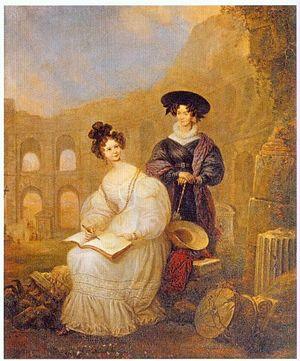
Les salons littéraires sont une forme spécifiquement française de société qui réunit mondains et amateurs de beaux-arts et de bel esprit pour le plaisir de la conversation, des lectures publiques, des concerts et de la bonne chère. Si l’historiographie française a retenu les salons tenus par les grandes dames de la capitale appelées salonnières qui ont su asseoir leur réputation dans le monde, les chroniques du temps montrent que ces espaces de rencontre et de divertissement sont également tenus par des hommes ou par des couples auprès de qui les auteurs trouvent une place de choix. Les dames des Roches tiennent salon à Poitiers dès le XVIᵉ siècle, mais l’on tient aussi cercle à la cour de Catherine de Médicis ou chez les derniers Valois. Au XVIIIᵉ siècle, la protection et le soutien des grands contribuent au financement des divertissements et à l’échange des idées du siècle philosophique. L’expression de salon littéraire est l'expression d'un mythe littéraire né aux XIXᵉ et XXᵉ siècles.
Anastasia Christine, comtesse de Circourt, née Klustine en 1808 à Moscou et morte le 9 mars 1863 à Paris, est une salonnière et épistolière française d’origine russe.